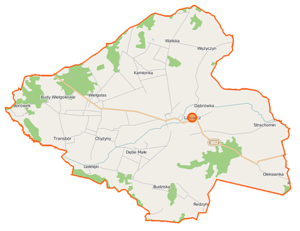
Latowicz est une gmina rurale de la powiat de Mińsk, dans la Voïvodie de Mazovie, dans le centre-est de la Pologne.